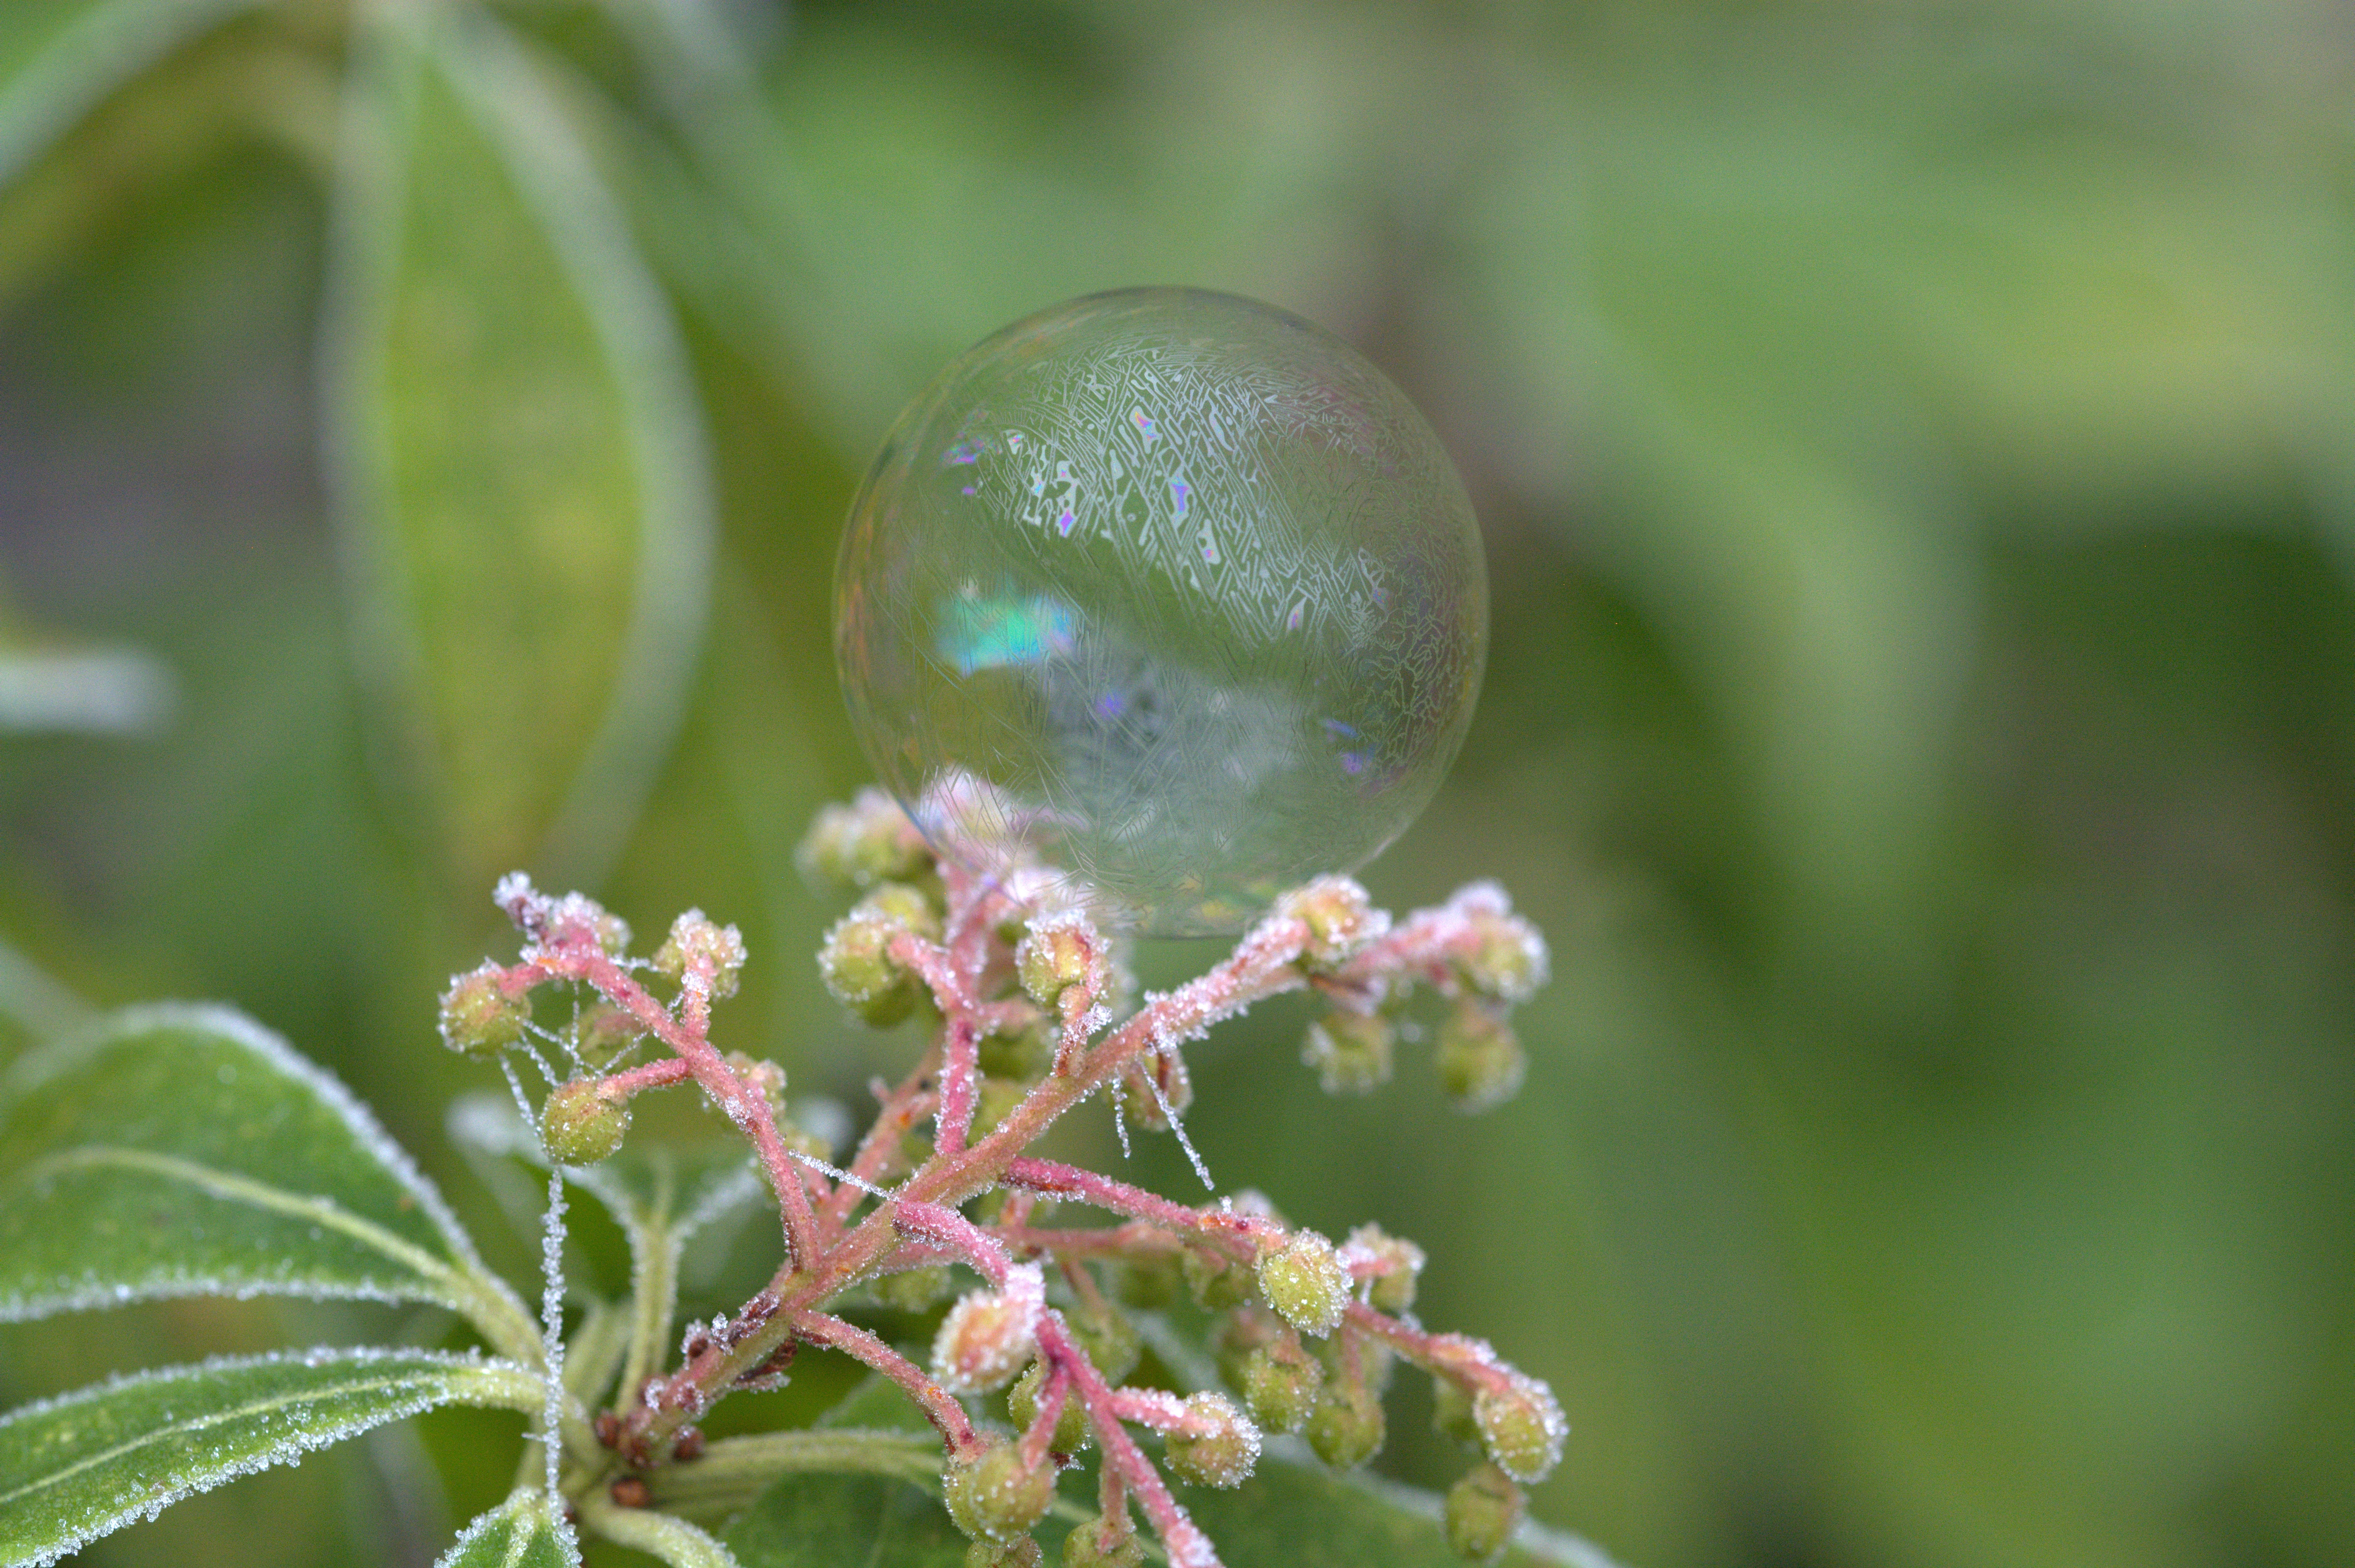
nature, branch, blossom, cold, structure, plant, photography, fruit, berry, leaf, flower, pattern, food, green, produce, botany, freeze, frozen, flora, wildflower, close up, shrub, bud, soap bubble, macro photography, flowering plant, land plant